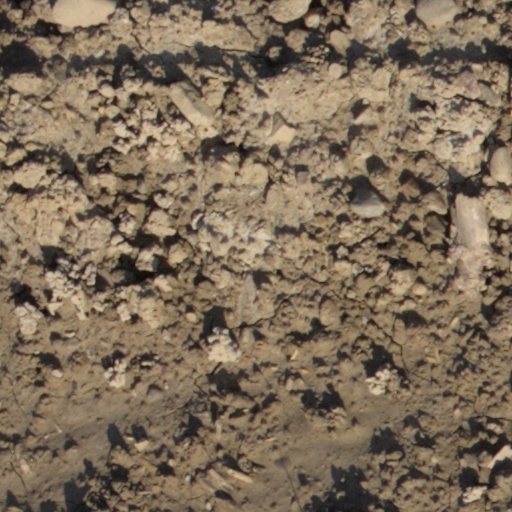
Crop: wheat